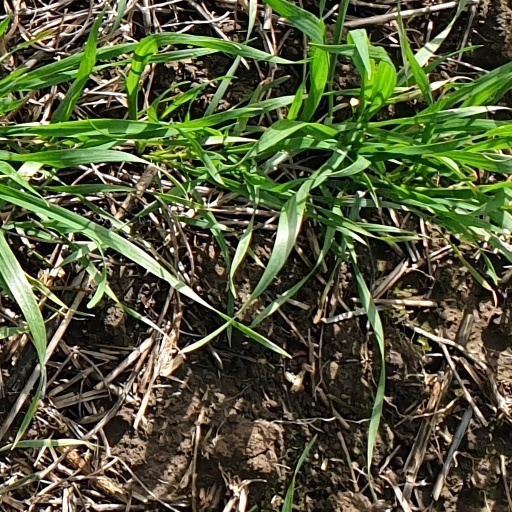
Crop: wheat